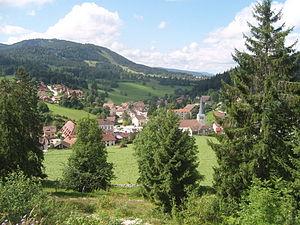
Vue générale des Hôpitaux-Neufs (Doubs - France)
Les Hôpitaux-Neufs est une commune française située dans le département du Doubs, région de Bourgogne-Franche-Comté, appartenant au canton et à l'arrondissement de Pontarlier.